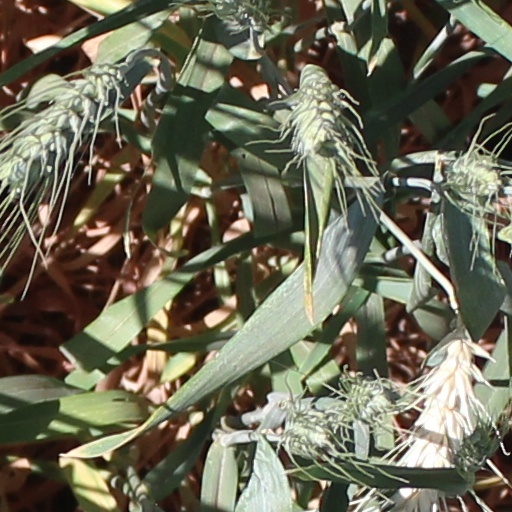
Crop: wheat